Bangladesh

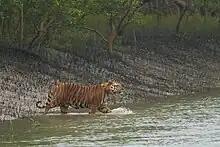
A Bengal tiger, the national animal, in the Sundarbans

Bangladesh is recognised to be one of the countries most vulnerable to climate change. Over the course of a century, 508 cyclones have affected the Bay of Bengal region, 17 per cent of which are believed to have made landfall in Bangladesh. Natural hazards that come from increased rainfall, rising sea levels, and tropical cyclones are expected to increase as the climate changes, each seriously affecting agriculture, water and food security, human health, and shelter. It is estimated that by 2050, a three-foot rise in sea levels will inundate some 20 per cent of the land and displace more than 30 million people. To address the sea level rise threat in Bangladesh, the Bangladesh Delta Plan 2100 has been launched.